Mary Hall Adams

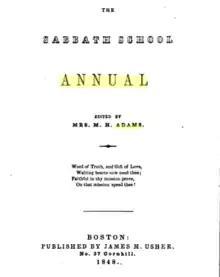
Sabbath-School Annual (1848)

Adams edited the "Sabbath-School Annual", published by Rev. James M. Usher, Boston, for three years, and through her influence the best authors of the Universalist Church filled the book with the most instructive and attractive reading for young children. In a letter to one who assisted her by sending communications, Adams wrote: "I never more than at present felt the necessity of well-directed efforts to keep, to win, to reclaim the young from what is wrong and unholy; to kindle a love of pure and sound instruction within them, a love of Christ and his precepts in their hearts. I know you feel with me the importance of filling our juvenile papers and books with instructive lessons in morality and religion. We must think and talk more of heaven and God. We must not leave 'Father in heaven' and 'better home' to be mentioned only in prayers and in Sunday-school. We must talk of these things in the sunlight, over the needle, around the hearth on Monday or Tuesday, and not consider them Sunday or sick-bed topics nor leave them for the minister."